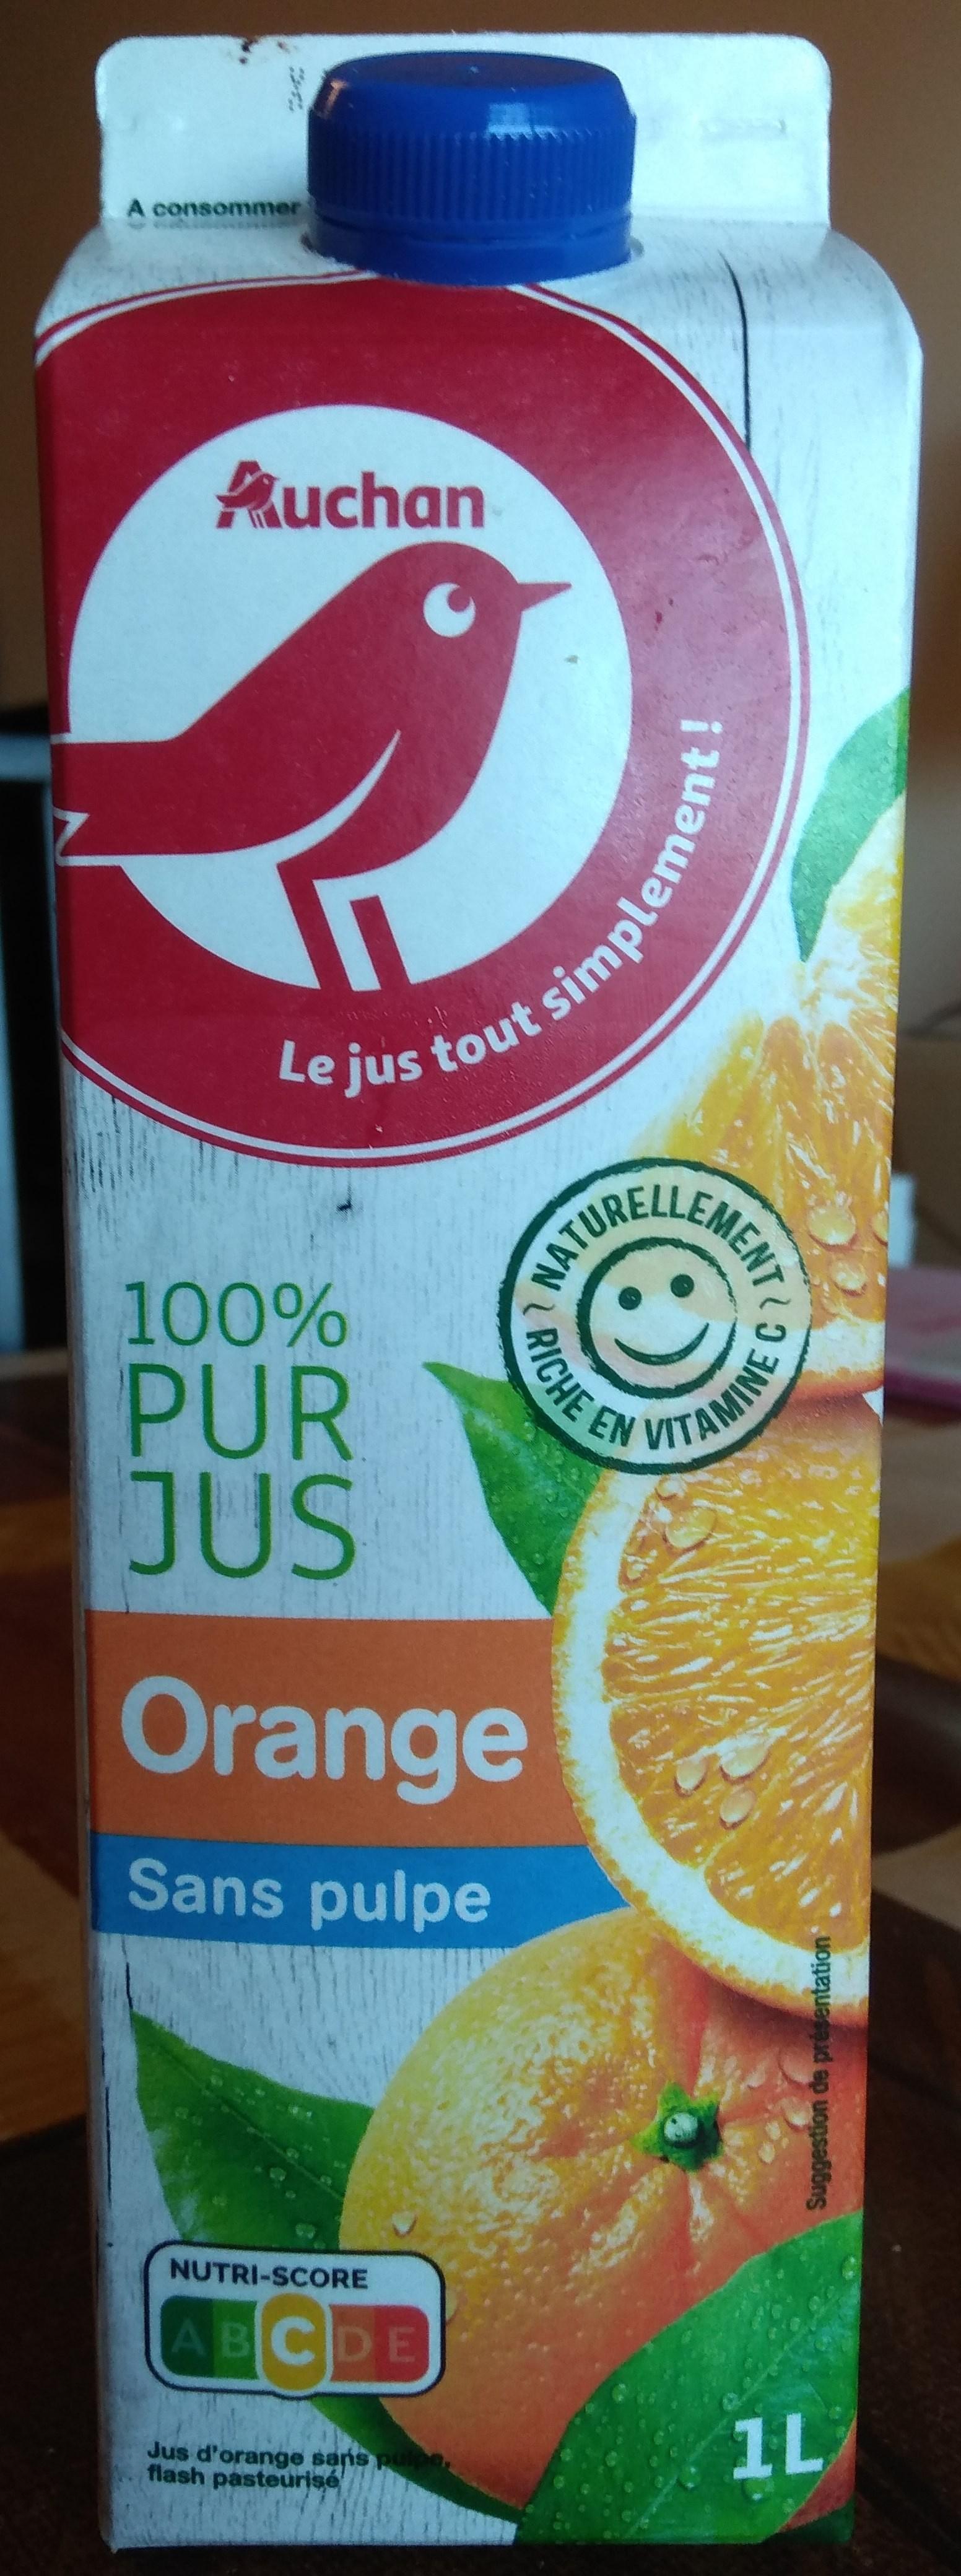
Nutri-Score label: nutriscore-c